No Way Out (2005)

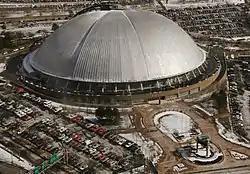
Mellon Arena, the then-home of the Pittsburgh Penguins, was the site of the seventh No Way Out pay-per-view event.

No Way Out was first held by World Wrestling Entertainment (WWE) as the pay-per-view (PPV) in February 1998. Following the discontinuation of the In Your House series, No Way Out returned in February 2000 as its own PPV event, thus establishing it as the annual February PPV for the promotion. The 2005 event was the seventh No Way Out and was held on February 20 in the Mellon Arena in Pittsburgh, Pennsylvania. Like the previous year's event, the 2005 event featured wrestlers exclusively from the SmackDown! brand.